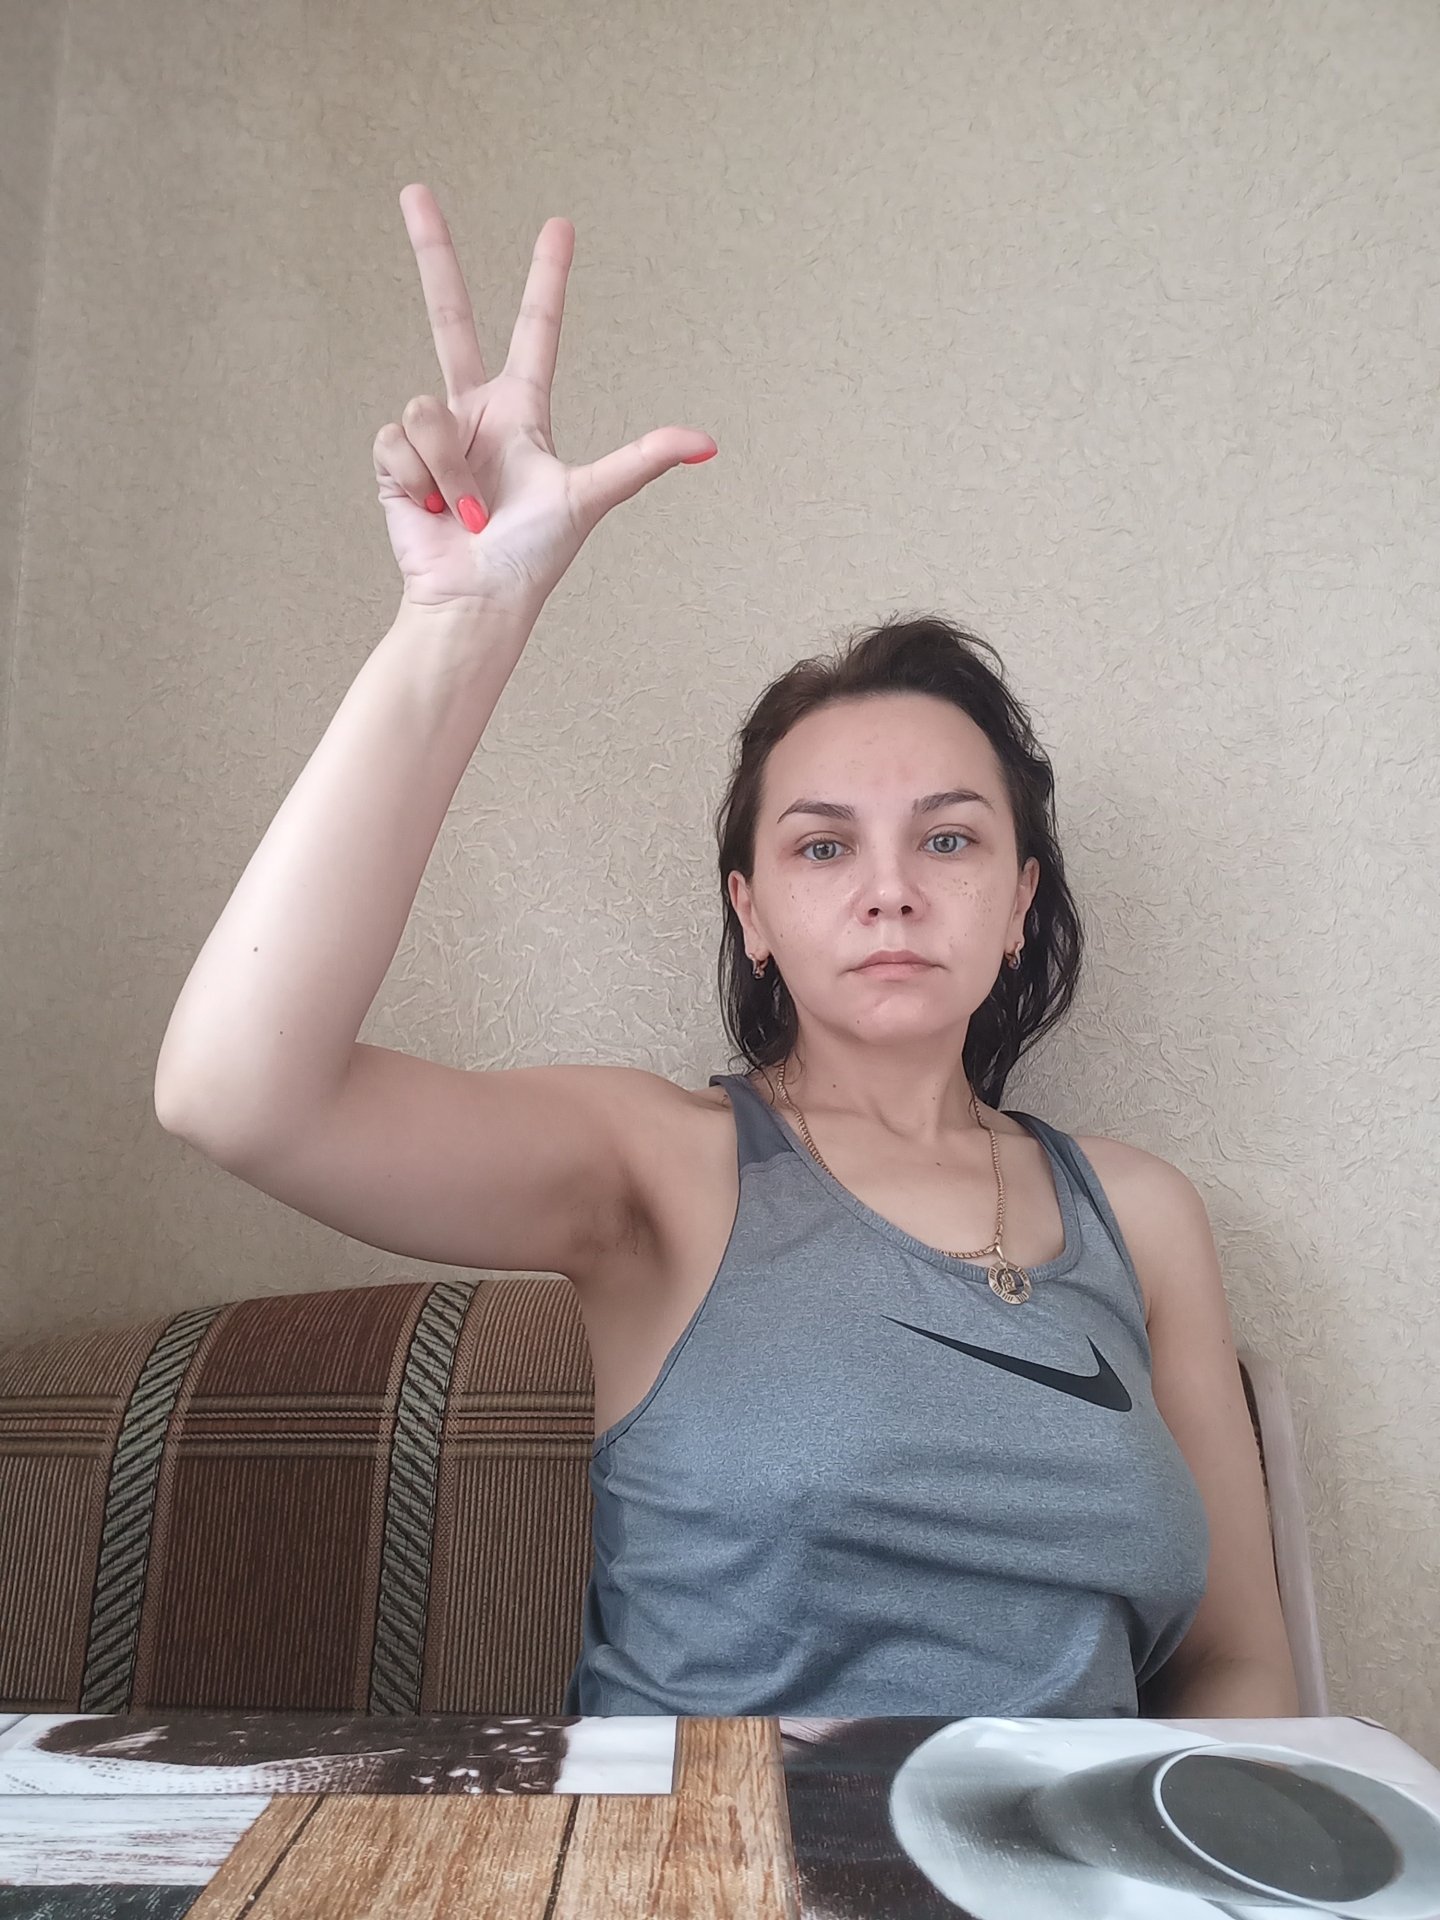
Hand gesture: three2